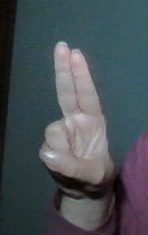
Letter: taa